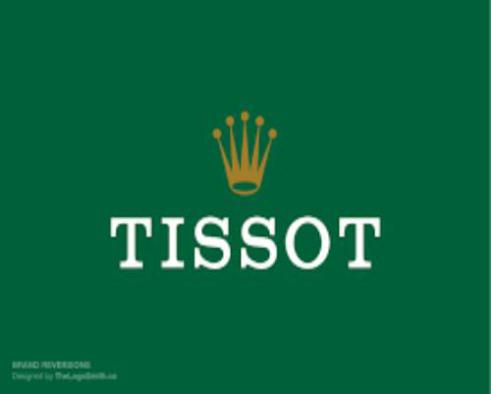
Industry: Clothes